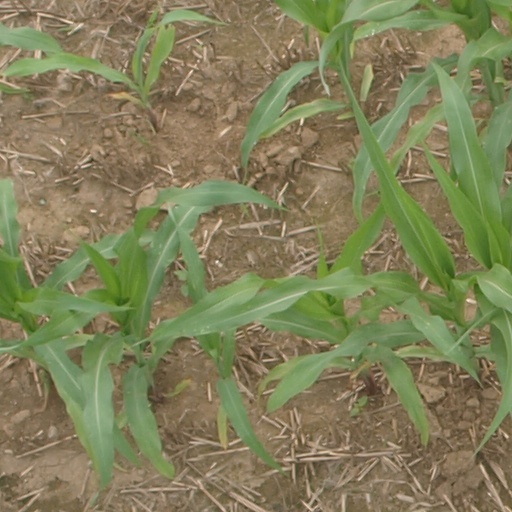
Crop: maize; corn